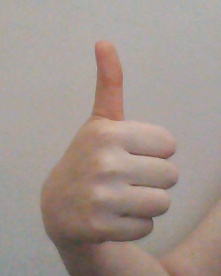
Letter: aleff